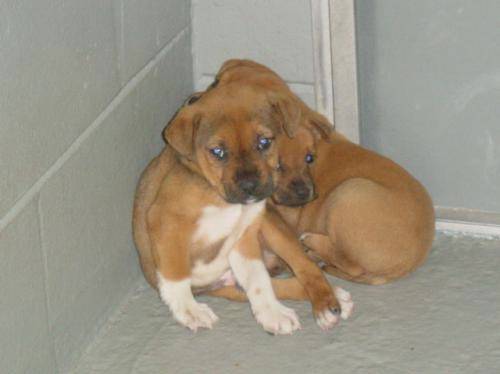
Label: dog